North Carolina-class battleship

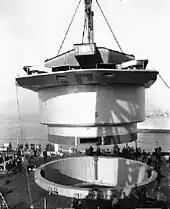
A large object is being maneuvered by crane into a large metal circle

The "North Carolina" class incorporated "all or nothing" armor which weighed 41% of the total displacement; it consisted of an "armored raft" that extended from just forward of the first gun turret to just aft of the rear gun turret. They had a main armored belt of Class A armor that was thick amidships, inclined at 15°, and backed by Special Treatment Steel (STS). This tapered down to on the lower edge of the belt. The ships had three armored decks; their main deck was thick. The second, thickest deck was of Class B armor laminated on STS for a total of . In the outboard sections of the hull the plating was Class B laminated on STS. The third and thinnest deck was thick inboard, and outboard. The first deck was designed to cause delay-fuzed projectiles to detonate, while the thicker second deck would protect the ships' internals. The third deck was intended to protect against shell splinters that might have penetrated the second deck; it also acted as the upper support for the torpedo bulkheads. The conning tower was connected to the armored citadel by a thick communications tube. Armor thickness for the conning tower itself ranged from on both sides to on the front and rear. The roof was thick and the bottom was thick.